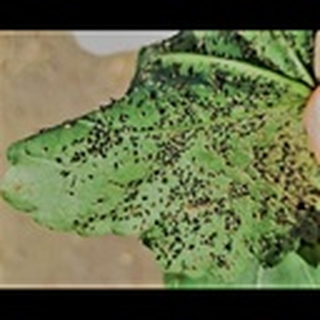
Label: cotton_aphids